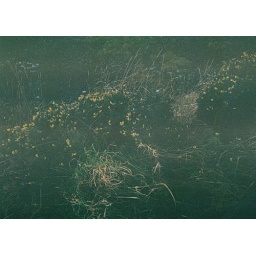
yellow upon dry grass